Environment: real
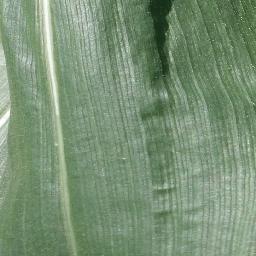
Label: healthy